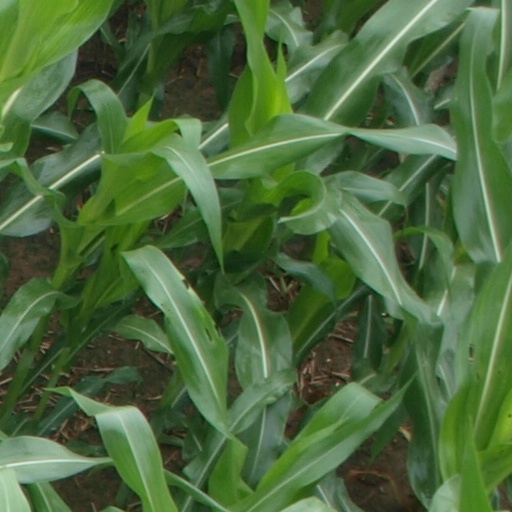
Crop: maize; corn